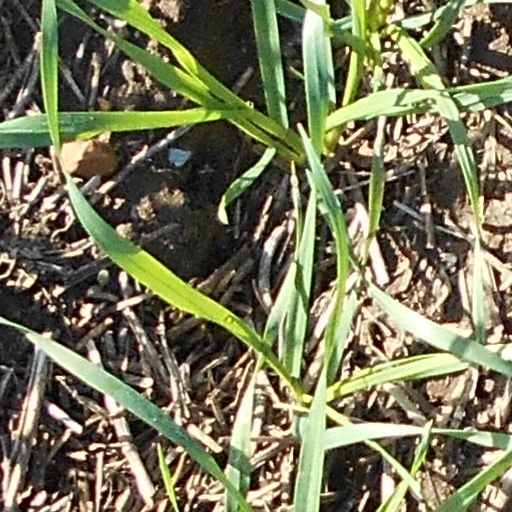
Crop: wheat